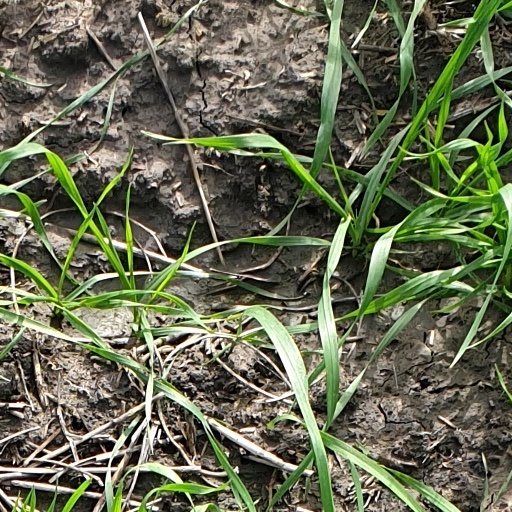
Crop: wheat